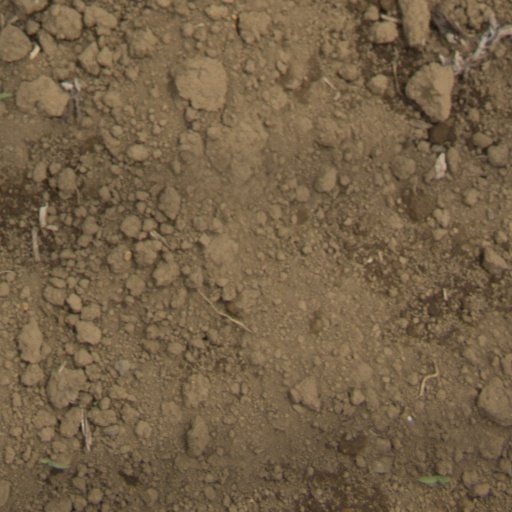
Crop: Jerusalem artichoke